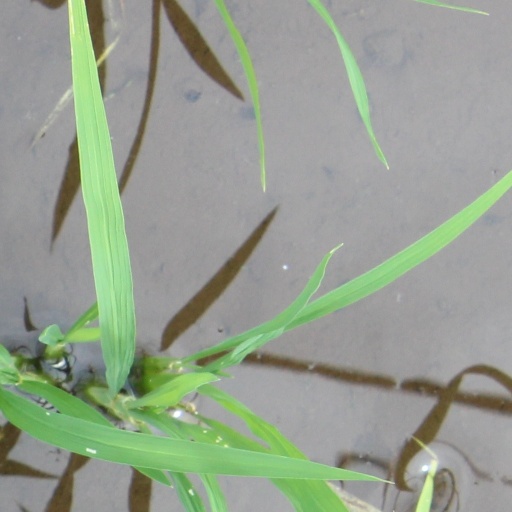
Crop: rice